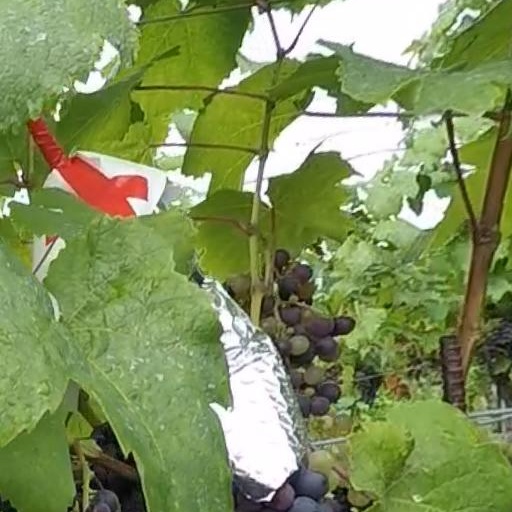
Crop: grape